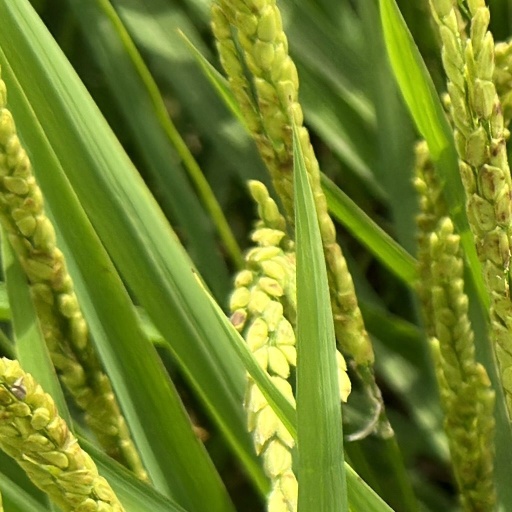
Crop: rice